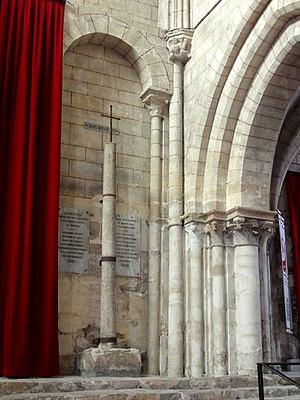
Croix Rouge Fer (voir les plaque commémoratives).
La basilique Notre-Dame-de-Bonne-Garde est une basilique de culte catholique, dédiée à Notre-Dame, située dans la commune française de Longpont-sur-Orge et le département de l'Essonne.